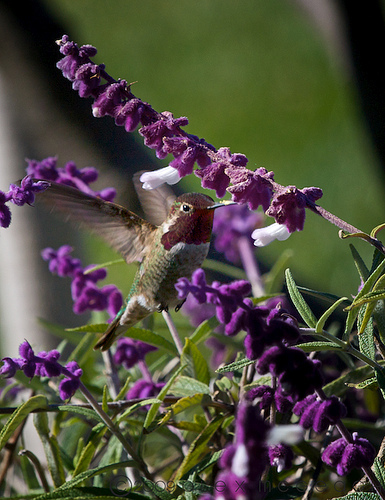
this is a bird with a brown body and a red throat.
this is a bird with a tan back and a brown head.
a small bird with a long beak and a big wingspan compared to the size of the bird.
a bird with a purple crown and a black bill.
a small brown bird with an elongated wing, small beak and red head.
this bird has wings that are brown and has a thin bill
this bird is brown and light green in color, with a sharp beak.
this bird has wings that are brown and has a long bill
this bird has a narrow black and tan bill with dark red crown and throat.
this bird has a long thin bill, and a dark reddish brown head.
Species: Anna Hummingbird